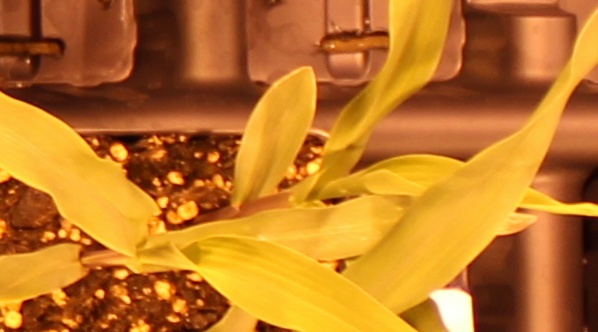
Label: Corn